Dronningens Tværgade 5

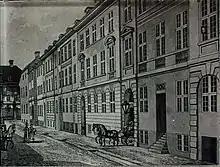
Dronningens Tværgade 19, 1825

The site was originally part of the extensive garden of the Gyldensten Mansion which reached all the way from Bredgade to Store Kongensgade along the south side of Dronningens Tværgade. The house was named after Jean Henri Huguetan, Count Gyldensteen.